Jodha Bai Mahal

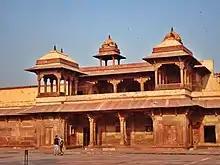
Backside of the grand gateway of Jodha Bai Mahal in Fatehpur Sikri

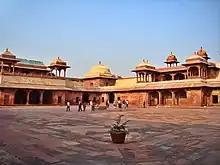
Jodha Bai Mahal In Fatehpur Sikri

Born as a Hindu princess, Mariam-uz-Zamani was married to Mughal emperor Akbar in the year 1562 as a result of a political alliance between Akbar and her father, Raja Bharmal. She gradually became his favourite wife and was the first wife of Akbar to honour the royal household with an heir. In the year 1569, she gave birth to her third and first surviving child of Akbar, Prince Salim. Akbar shifted his capital from Agra to Fatehpur Sikri in acknowledgement of his faith in the efficacy of the holy man's prayer, Sheikh Salim Chisti, whose blessings he sought for the birth of an heir to his empire. The construction in Sikri started in 1569 and a grand palace was established for the empress and her newborn son, prince Salim. This was the biggest residential palace in the city, and to this day it stands, though in ruins, as a monument of Akbar's love for the Amber princess.